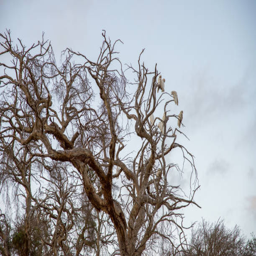
person in the tree tops